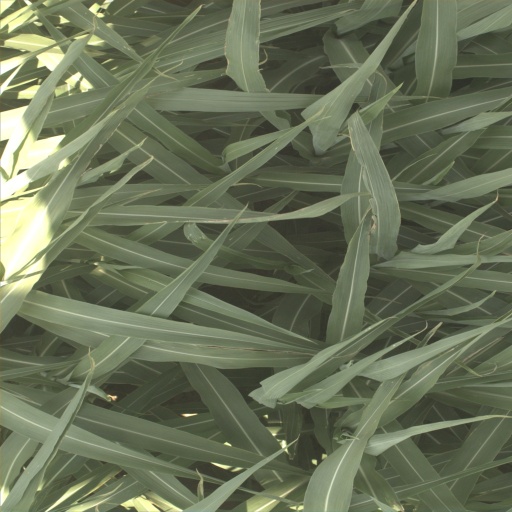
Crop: sorghum